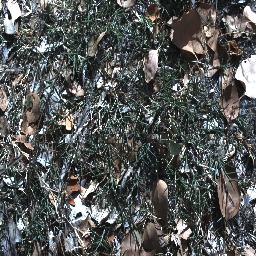
Label: negative